Heinrich Bartels

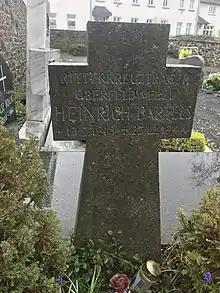
Grave in Villip, Wachtberg.

As part of the group expansion from three "Staffeln" per "Gruppe" to four "Staffeln" per "Gruppe", Bartels' 11. "Staffel" was re-designated and became the 15. "Staffel" of JG 27. In mid-November, the "Gruppe" was reequipped with the Bf 109 G-10 fighter aircraft. Bartels claimed the destruction of a P-51 fighter on 8 December. Ten days later, he again shot down a P-51 in the combat area near Cologne. On 23 December 1944, Bartels took off for his last and fatal mission. After he shot down a P-47, he was most likely shot down himself by P-47 fighters of the USAAF 56th Fighter Group. His victor may have been Colonel David C. Schilling who claimed five aerial victories that day. Some 24 years later, on 26 January 1968, Bartels' Bf 109 G-10 ("Werknummer" 130 359) "Yellow 13" was found near in Villip, close to Bad Godesberg. In its cockpit was Bartels' remains and his intact parachute, which is currently on display at the Deutsches Technikmuseum Berlin. His last rank was "Oberfeldwebel" (technical sergeant).